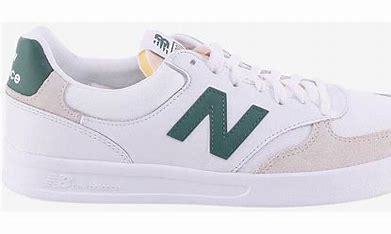
Brand: New
Model: Balance New Balance 300 Series